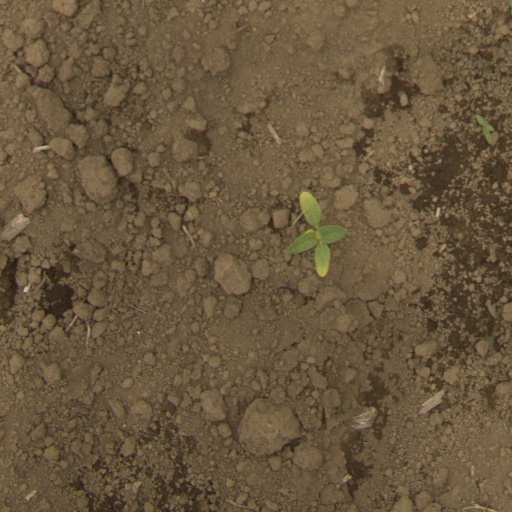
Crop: Jerusalem artichoke